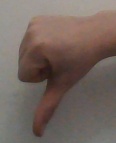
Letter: waw